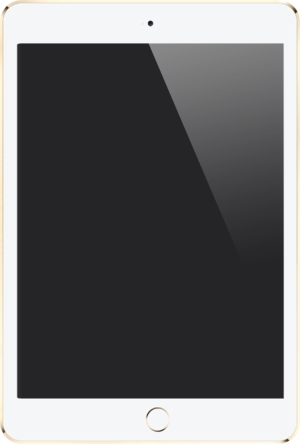
L'iPad Air 2 est une tablette tactile conçue, développée et commercialisée par Apple et tournant sous iOS 8. Elle a été présentée lors de la Keynote du 16 octobre 2014.
Apple [ˈæpəl] est une entreprise multinationale américaine qui crée et commercialise des produits électroniques grand public, des ordinateurs personnels et des logiciels informatiques. Parmi les produits les plus connus de l'entreprise se trouvent les ordinateurs Macintosh, l'iPod, l'iPhone et l'iPad, la montre Apple Watch, le lecteur multimédia iTunes, la suite bureautique iWork, la suite multimédia iLife ou des logiciels à destination des professionnels tels que Final Cut Pro et Logic Pro. En 2019, l'entreprise emploie 137 000 employés et exploite 506 Apple Stores répartis dans 25 pays et une boutique en ligne où sont vendus les appareils et logiciels d'Apple mais aussi de tiers. Son bénéfice annuel pour l'année 2019 est de 55,2 milliards de dollars.